Custaloga

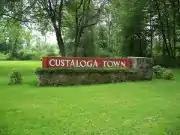
Sign at the site of Custaloga's Town in Mercer County, Pennsylvania.

In 1769, Custaloga brought a small group of Munsees from the Cuyahoga River Valley to settle at the former site of Kuskusky, abandoned since 1759, probably in order to be near the English trading post at Pittsburgh. The growing influence of the Moravian missionaries at Freidensstadt caused many Munsees to relocate there, creating conflict in Custaloga's community. In 1770, Custologa's friend Glikhikan, a former warrior who served as a speaker for the Lenape community at Kuskusky, decided to confront the Moravian missionaries about their teachings, which he wanted to refute. He went to the Moravian mission at Friedensstadt and listened to David Zeisberger, planning to dispute the missionary's doctrine, but found himself persuaded that Zeisberger was telling the truth. He returned to Custaloga and announced that he planned to move to Friedensstadt, where he was eventually baptized. Custaloga was initially angry, but when other Lenape chose to move to Friedensstadt, his opinion of the missionaries grew more favorable. Shortly after this, he took Zeisberger to the valley surrounding the Beaver River, where the Lenape owned a large tract of open land, to which Zeisberger was given access. The Moravians established a town there which eventually became Beaver Falls, Pennsylvania. Soon afterwards, a dispute erupted among the Lenape over the growing number of Christian converts in Lenape communities, which sometimes led to conflicts as the Christians were opposed to the use of alcohol and objected to some traditional customs. At a Grand Council meeting in 1771, it was proposed that the Christians move to separate communities in the Ohio Valley. Custaloga opposed this, but eventually many Christian Lenape relocated to new communities on the Tuscarawas River and the Muskingum River in eastern Ohio.